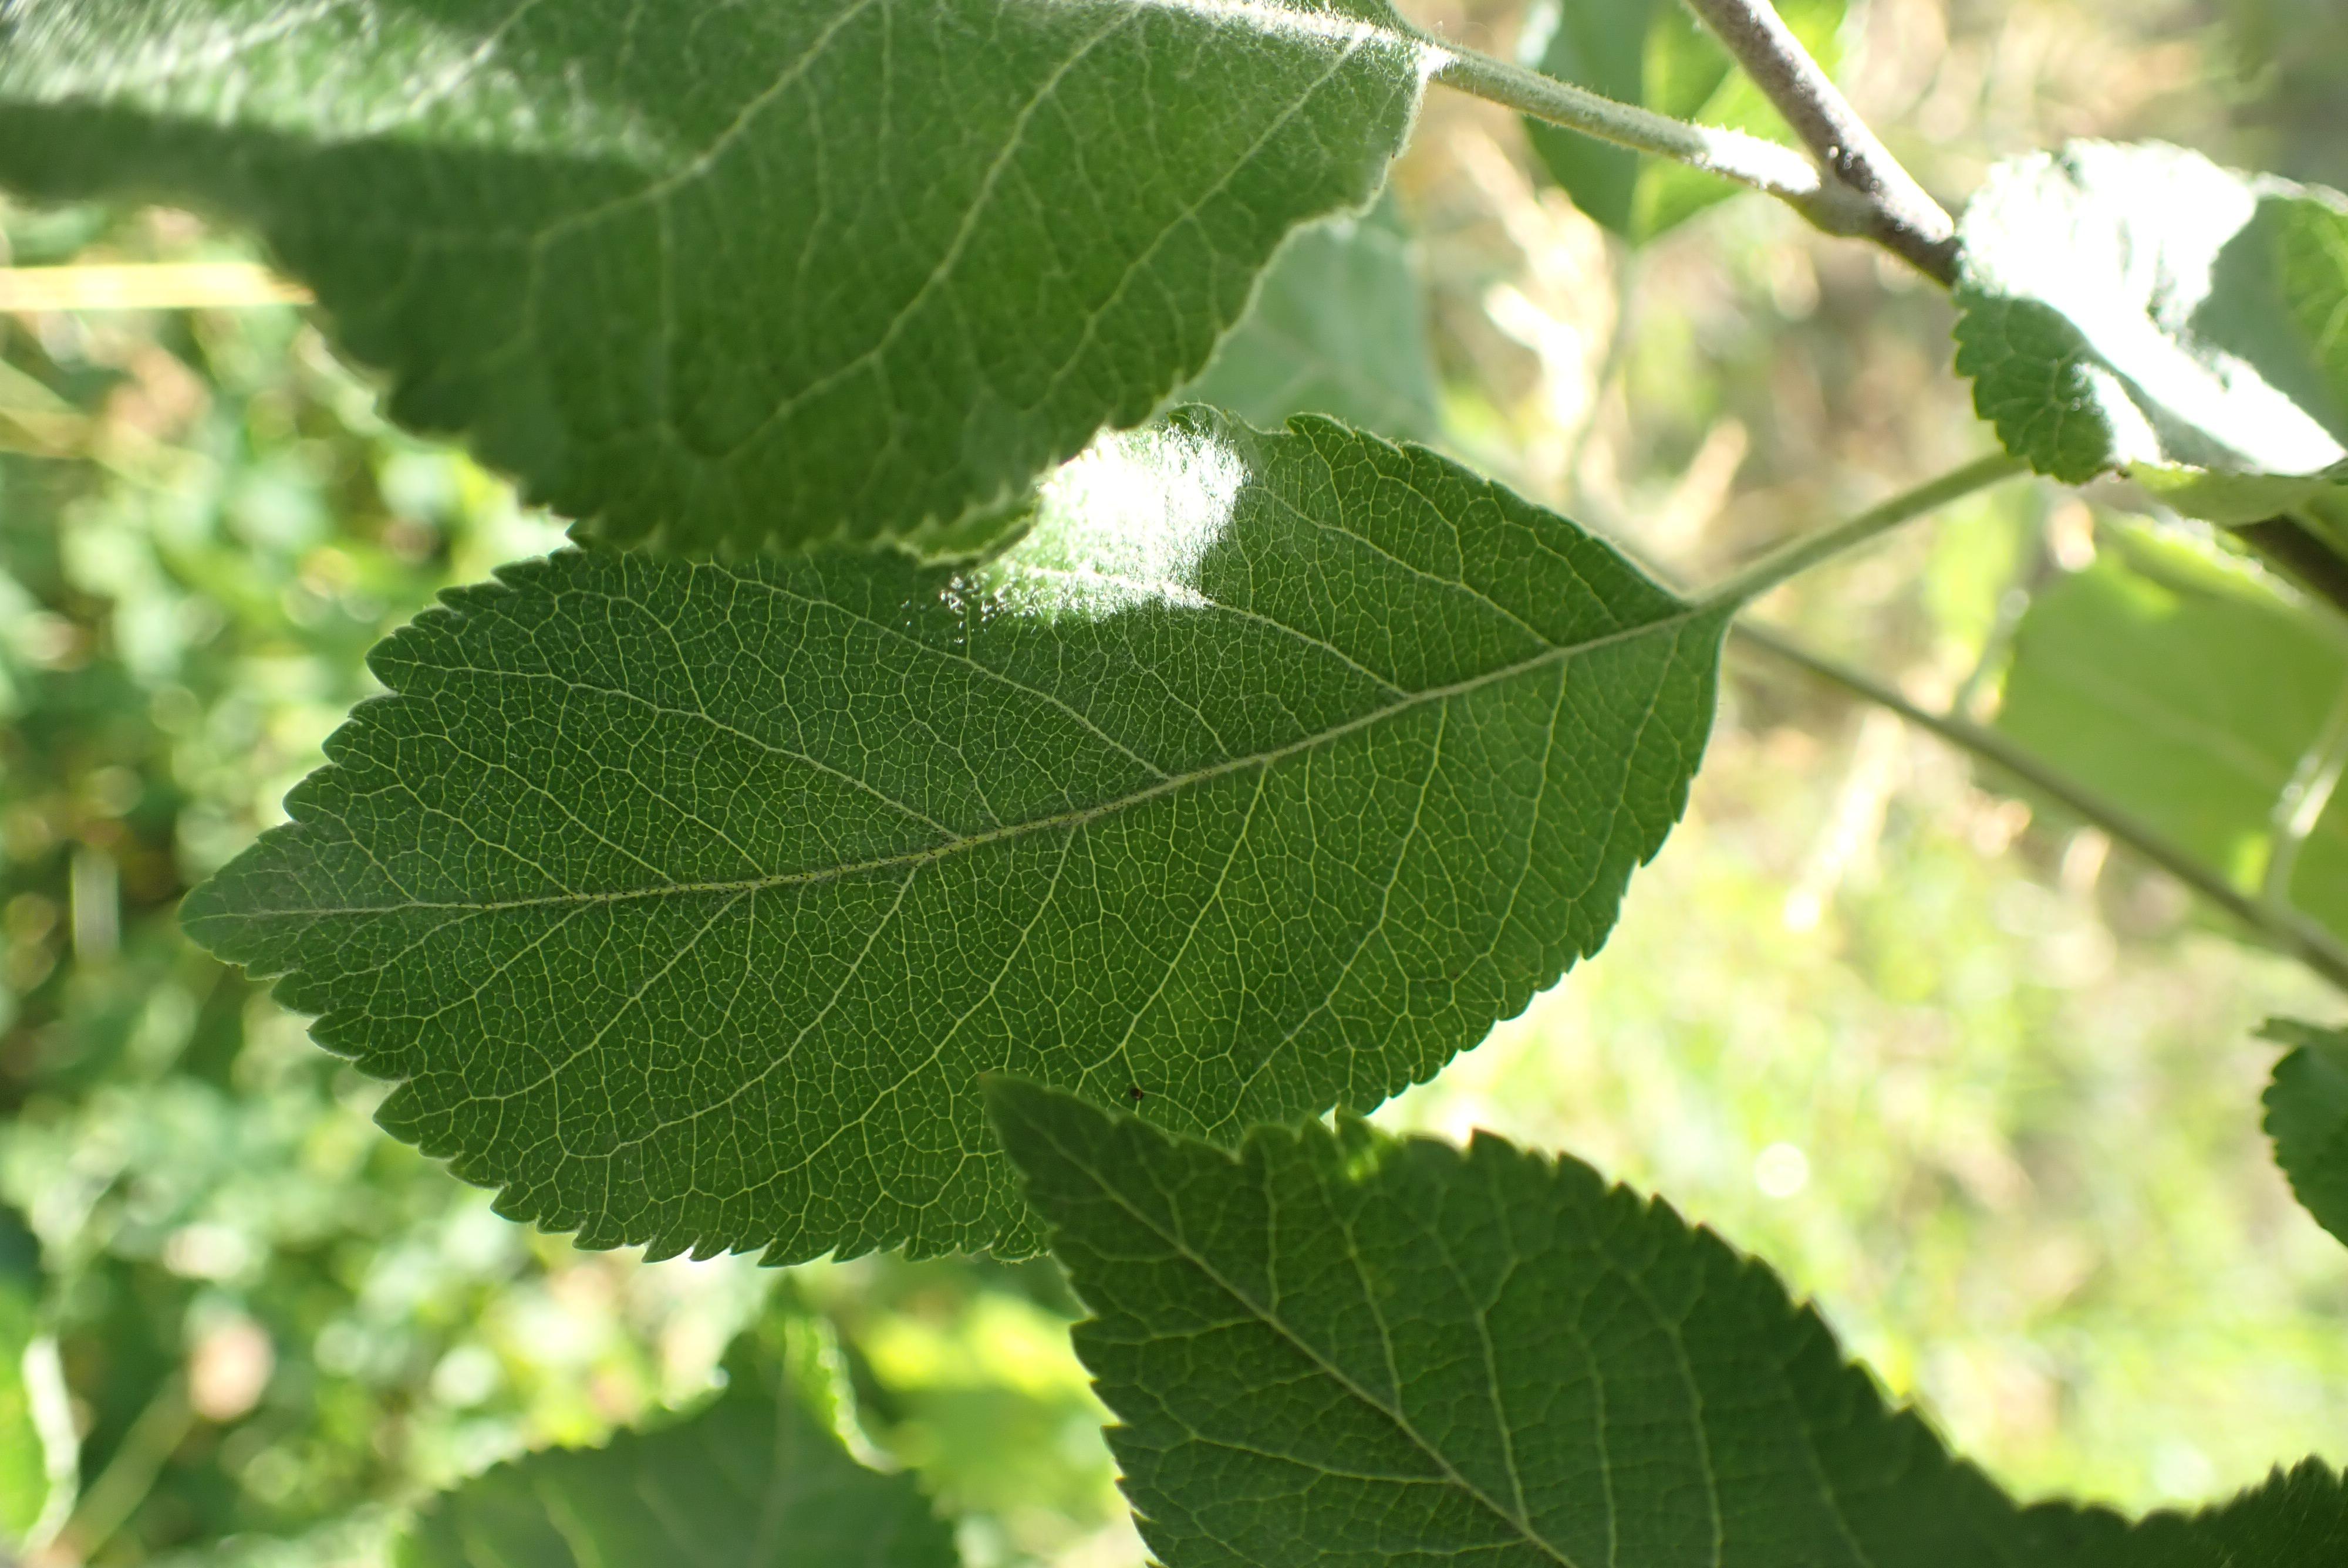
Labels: healthy